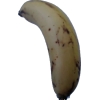
Label: banana